Martina Hingis

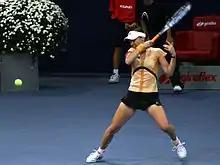
Martina Hingis at the Zurich Open, 2006

At the Tier I Italian Open in Rome, Hingis posted her 500th career singles match victory in the quarterfinals, beating world No. 18 Flavia Pennetta, and subsequently won the tournament with wins over Venus Williams in the semifinals and Dinara Safina in the final. This was her 41st WTA Tour singles title and first in more than four years. Hingis then reached the quarterfinals of the French Open before losing to Kim Clijsters.